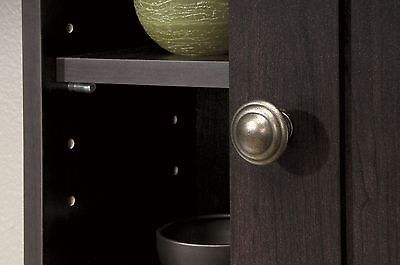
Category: cabinet